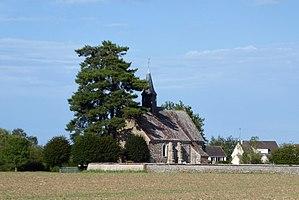
église Saint-Just-et-Sainte-Anne, Fresnay-le-Gilmert, Eure-et-Loir, France.
Fresnay-le-Gilmert est une commune française située dans le département d'Eure-et-Loir, en région Centre-Val de Loire.